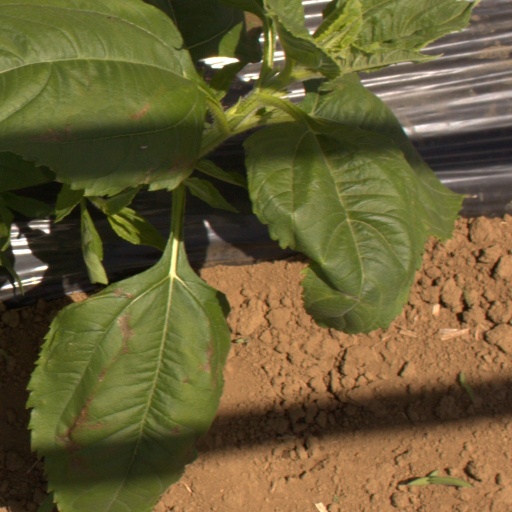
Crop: Jerusalem artichoke